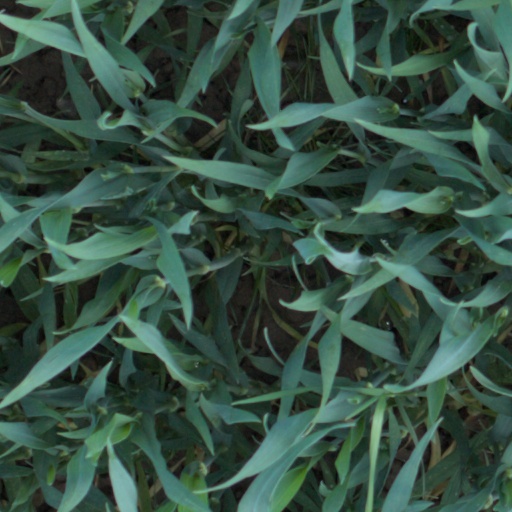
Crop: wheat